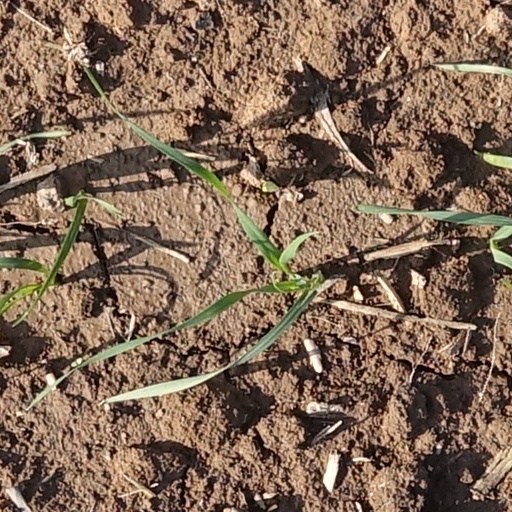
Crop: wheat